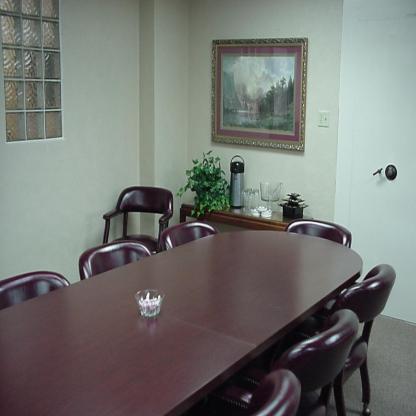
Scene: Indoor